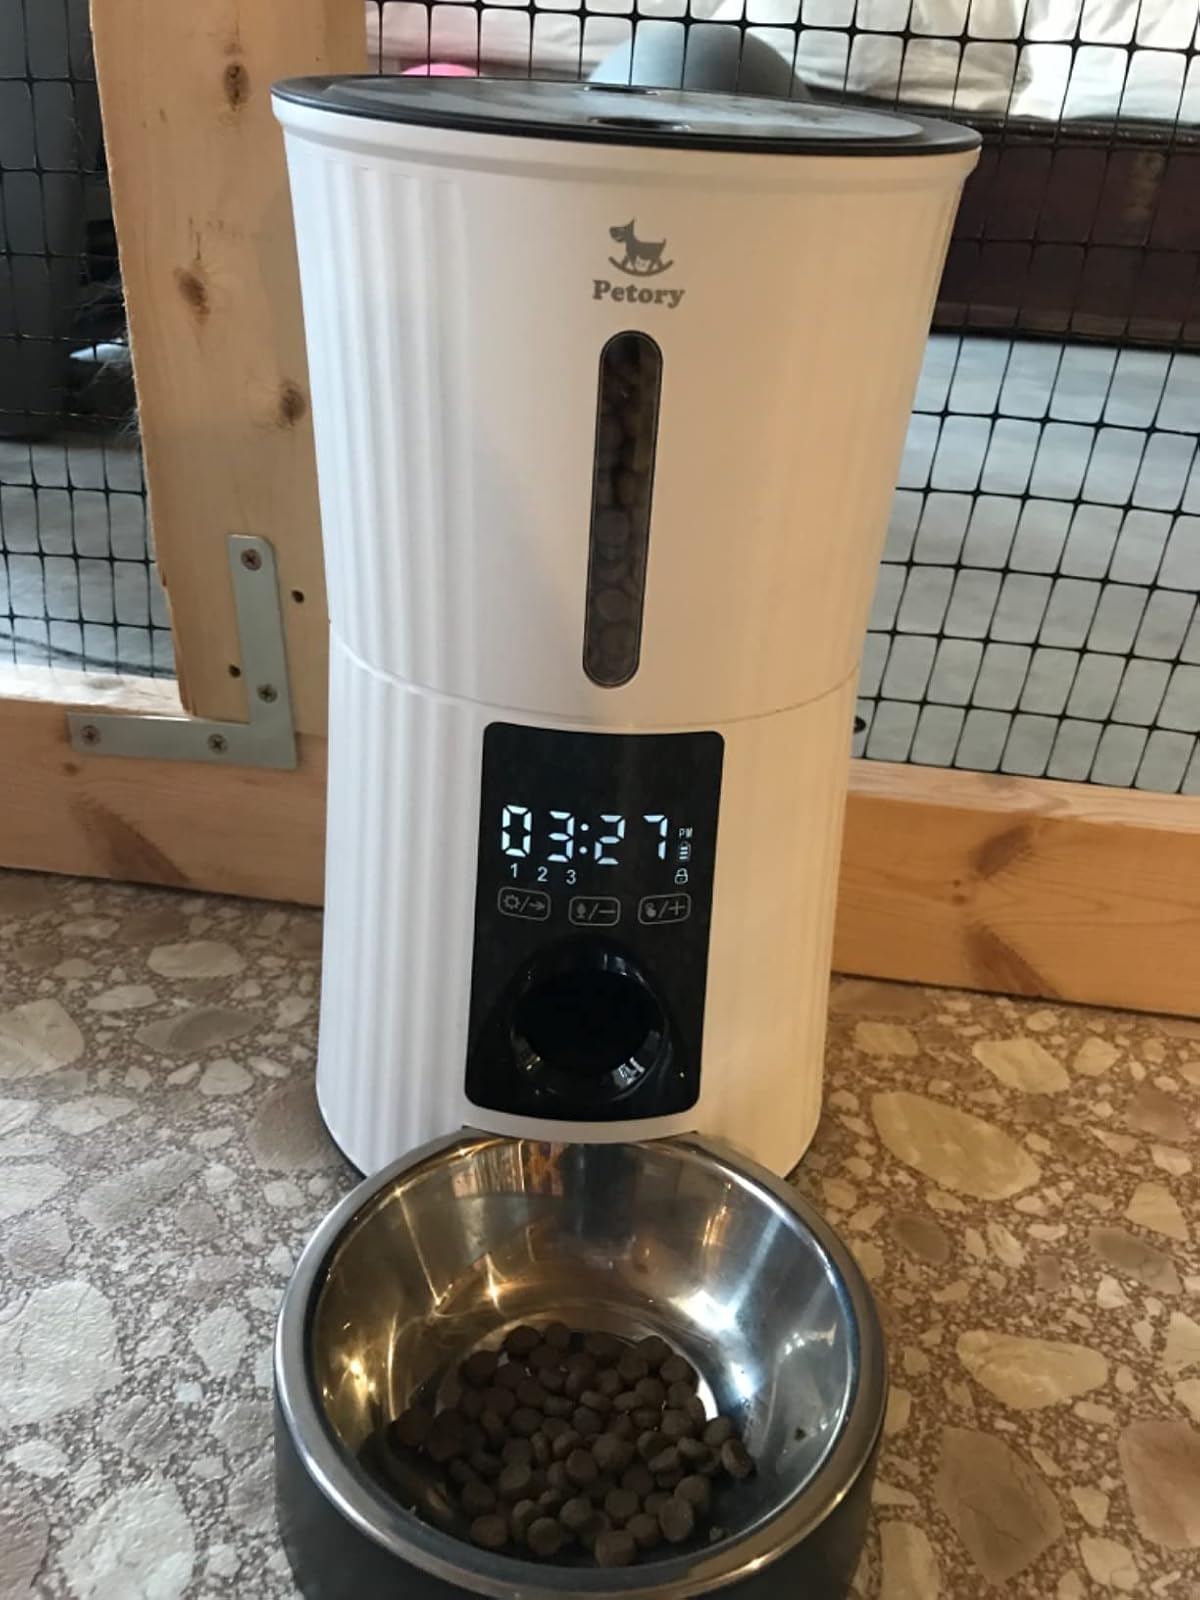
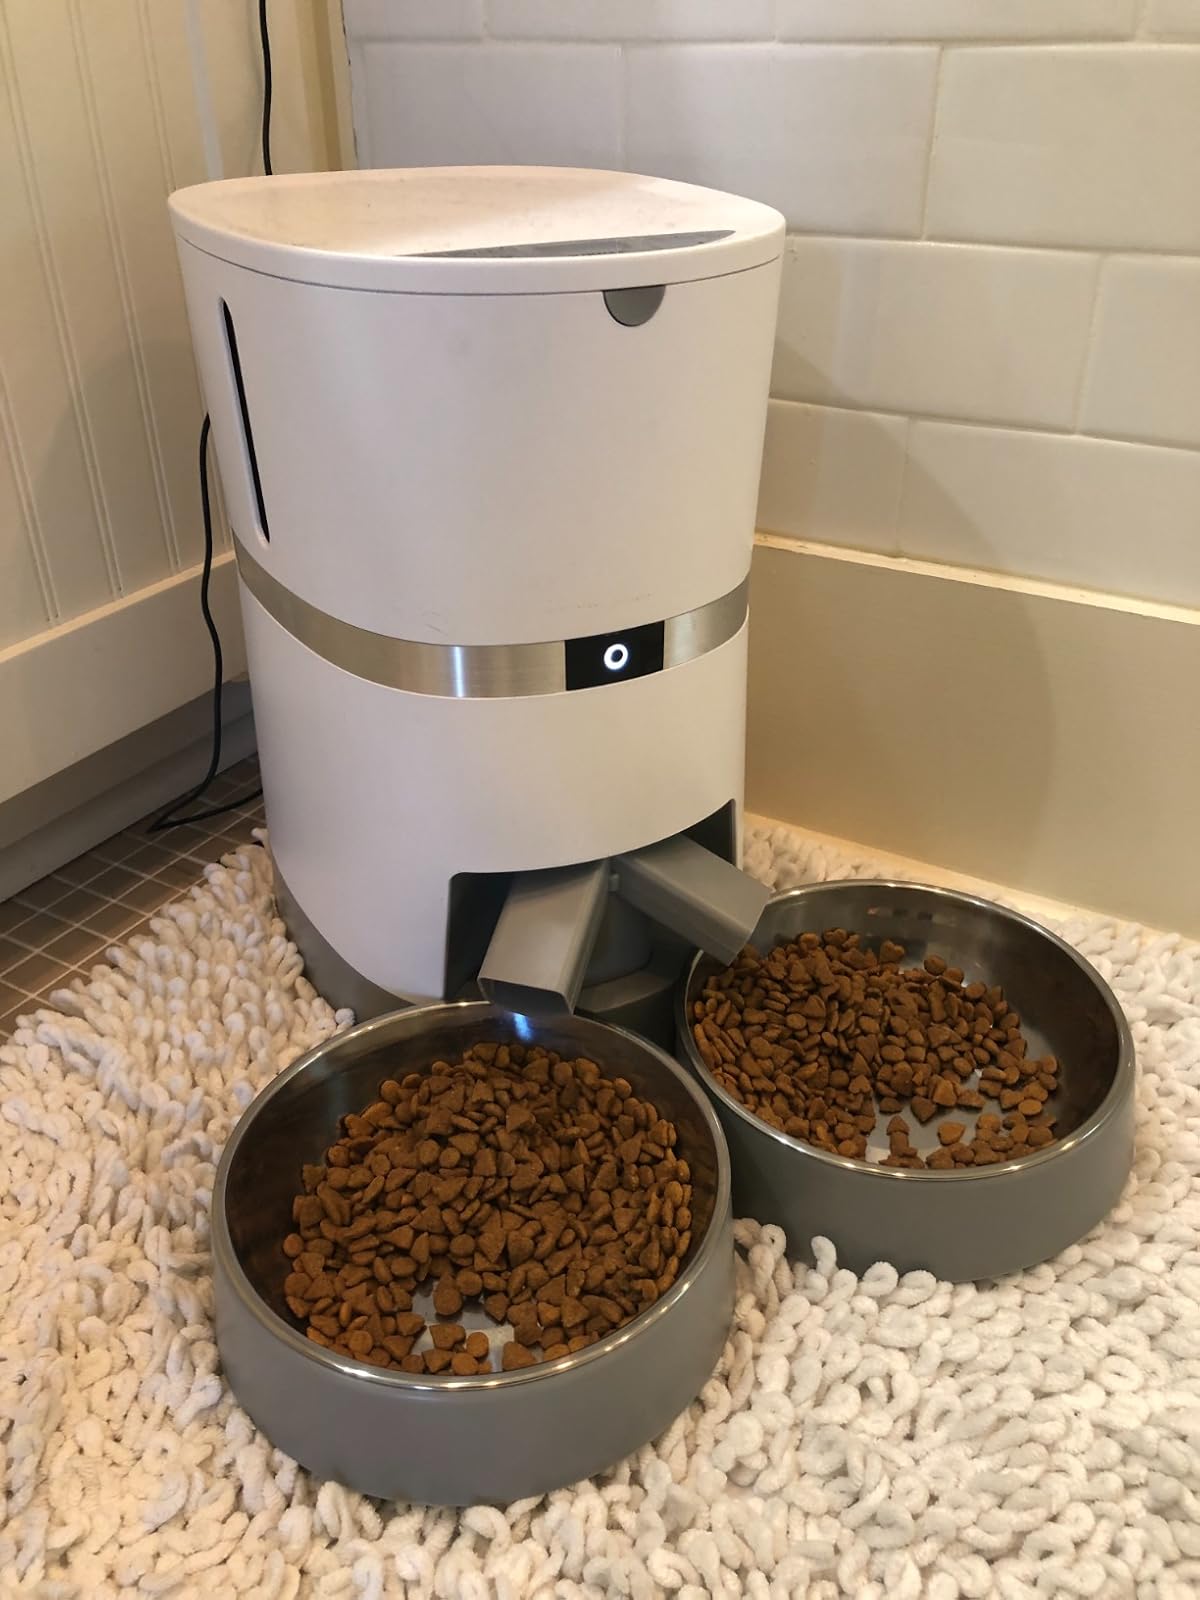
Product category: items_feeder
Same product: no